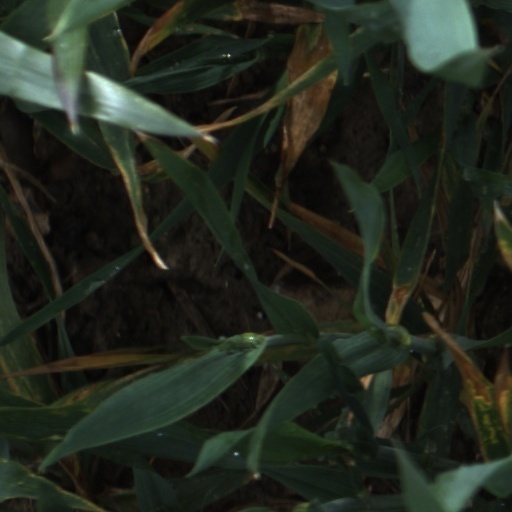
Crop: wheat